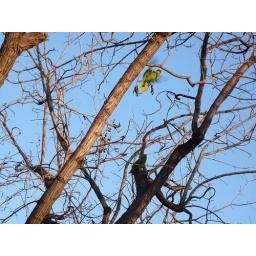
parrots in the black walnut tree